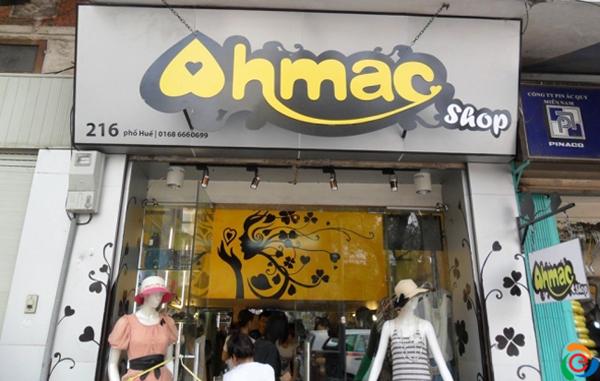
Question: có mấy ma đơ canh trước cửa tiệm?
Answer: có hai ma đơ canh trước cửa tiệm